George Francis Lyon

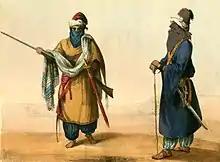
Tuareg people, by Lyon

In 1818, he was sent along with Joseph Ritchie by Sir John Barrow to find the course of the Niger River and the location of Timbuktu. The expedition was underfunded, lacked support and because the ideas of John Barrow departed from Tripoli and thus had to cross the Sahara as part of their journey.